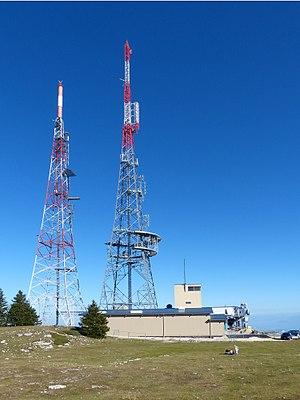
Deux antennes à La Barillette, canton de Vaud, Suisse.
La Barillette est un sommet du Jura vaudois en Suisse culminant à 1 528 mètres d'altitude dans le massif de La Dôle.